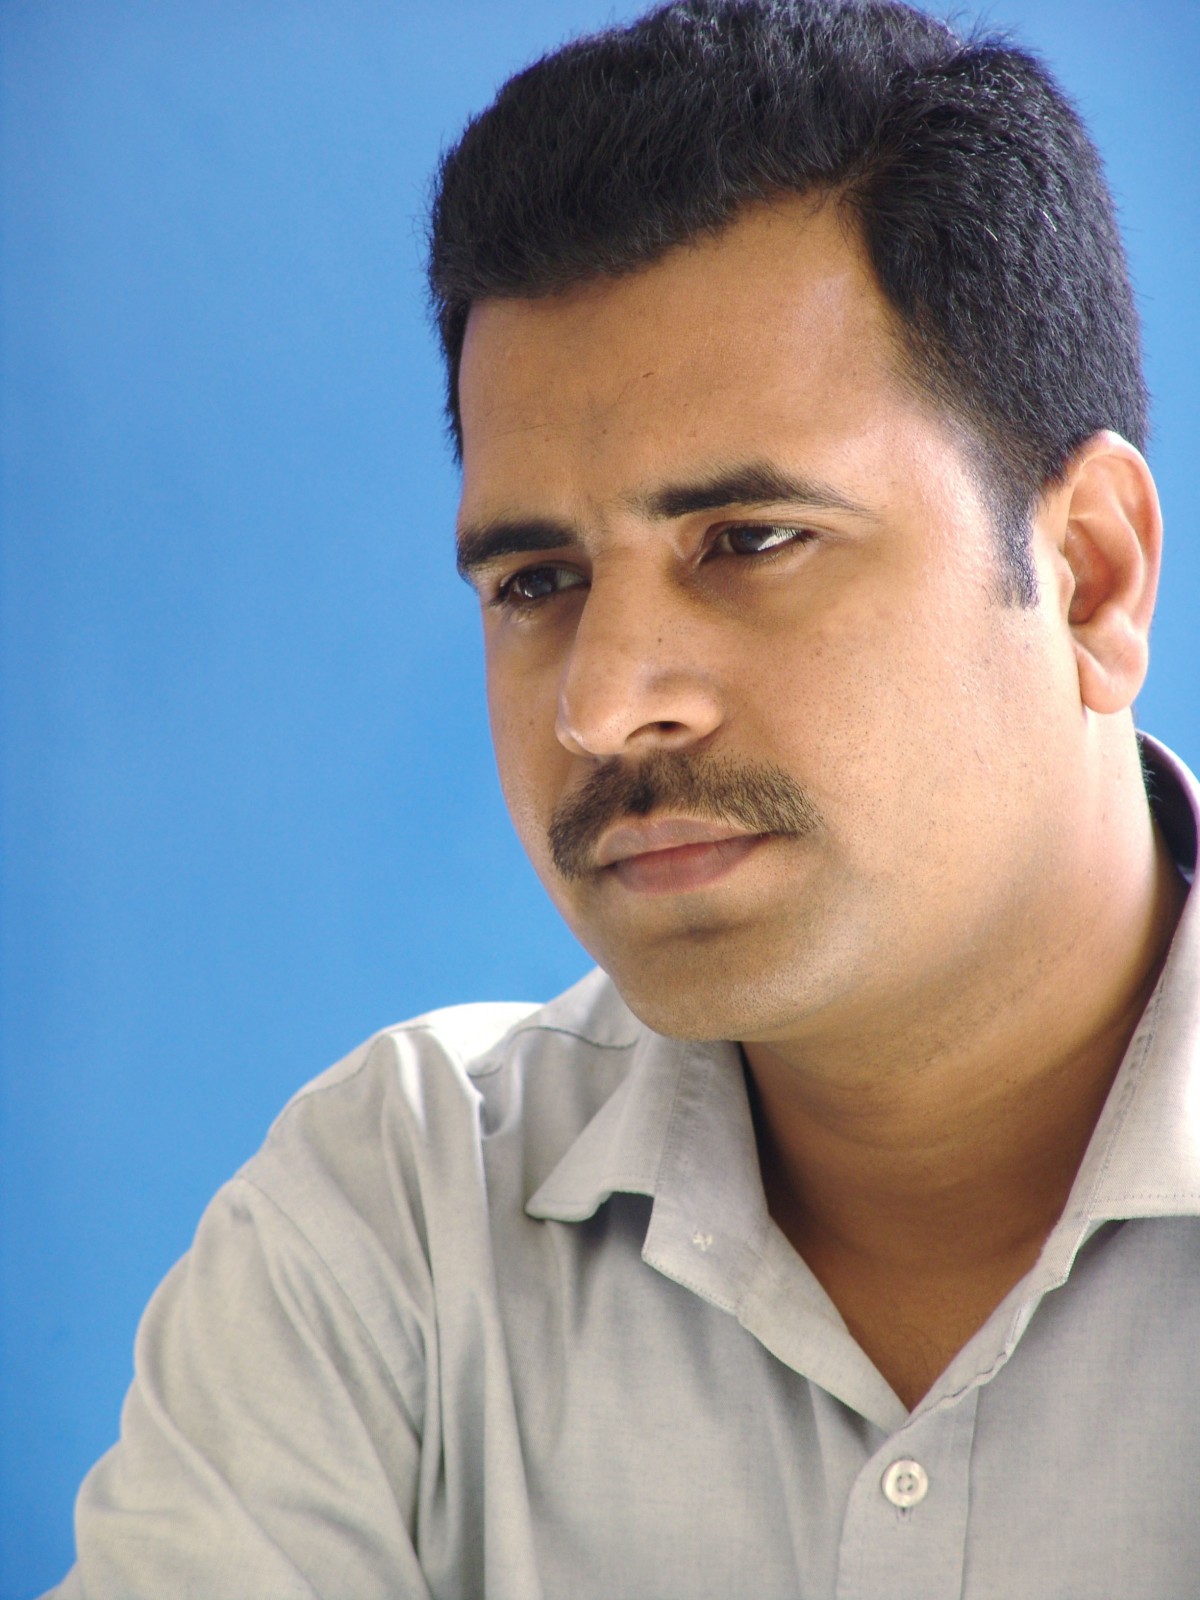
Gender: men